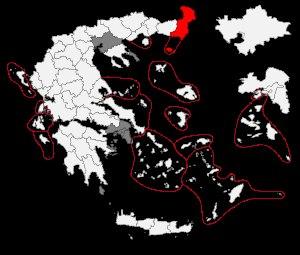
La circonscription de l'Évros est une circonscription législative de la Grèce. Elle correspond au territoire du nome de l'Évros. Elle compte 167 818 électeurs inscrits en janvier 2015.